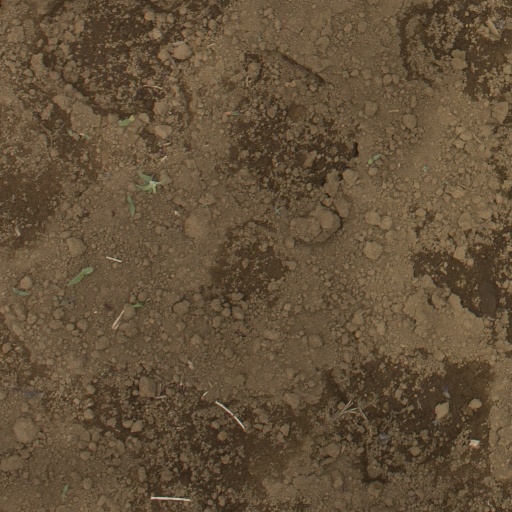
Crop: Jerusalem artichoke